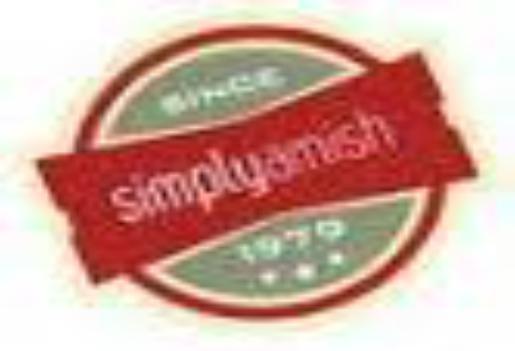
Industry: Necessities